The Score (2021 film)

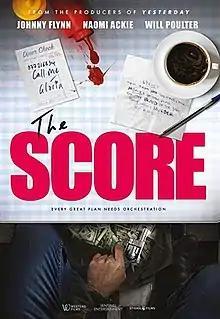
Theatrical release poster

The Score is a 2021 British musical heist film written and directed by Malachi Smyth. It stars Johnny Flynn, Will Poulter, Naomi Ackie and Lydia Wilson.